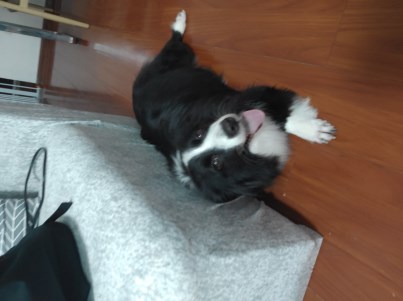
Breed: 2594-n000109-Border_collie